Nigerian nationalism

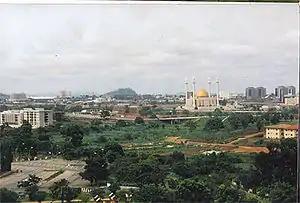
Abuja, the capital of Nigeria.

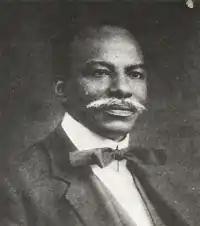
Herbert Macaulay, the founder of Nigerian nationalism

Nigerian nationalism asserts that Nigerians as a nation should promote the cultural unity of Nigerians. Nigerian nationalism is territorial nationalism and emphasizes a cultural connection of the people to the land, particularly the Niger and the Benue Rivers. It first emerged in the 1920s under the influence of Herbert Macaulay, who is considered to be the founder of Nigerian nationalism. It was founded because of the belief in the necessity for the people living in the British colony of Nigeria of multiple backgrounds to unite as one people to be able to resist colonialism. The people of Nigeria came together as they recognized the discrepancies of British policy. "The problem of ethnic nationalism in Nigeria came with the advent of colonialism. This happened when disparate, autonomous, heterogeneous and sub-national groups were merged to form a nation. Again, the colonialists created structural imbalances within the nation in terms of socio-economic projects, social development and establishment of administrative centres. This imbalance deepened the antipathies between the various ethnic nationalities in Nigeria (Nnoli, 1980; Young, 1993, and Aluko, 1998)." The Nigerian nationalists' goal of achieving an independent sovereign state of Nigeria was achieved in 1960 when Nigeria declared its independence and British colonial rule ended. Nigeria's government has sought to unify the various peoples and regions of Nigeria since the country's independence in 1960.